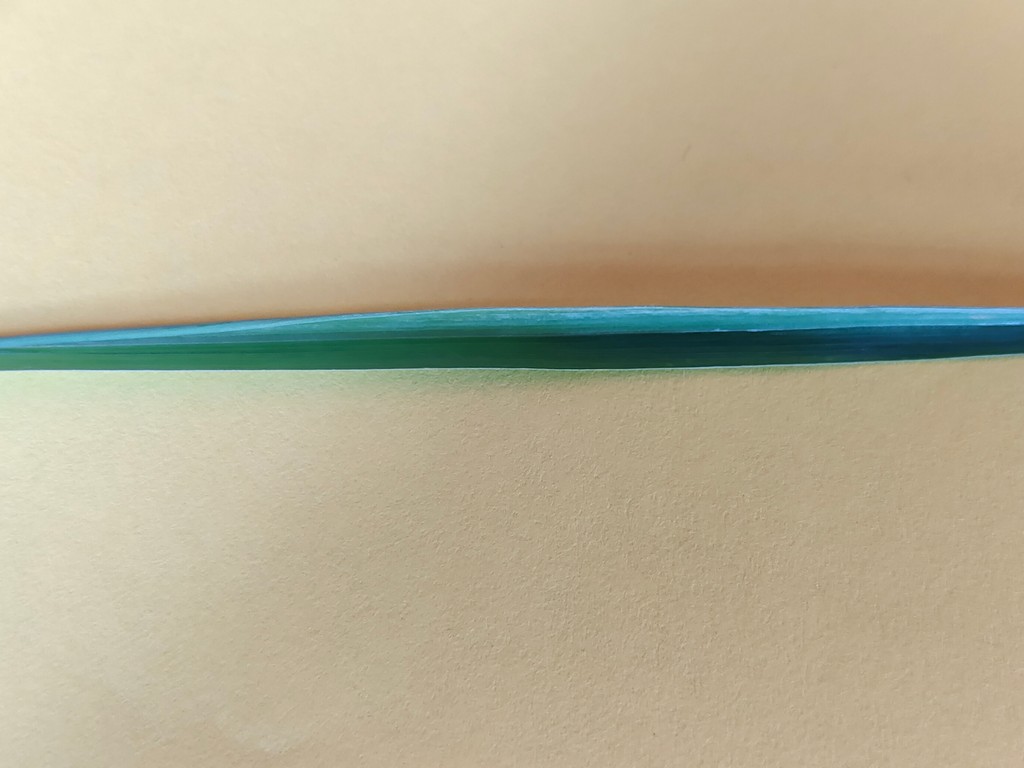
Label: Healthy